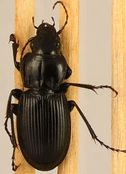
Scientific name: Cyclotrachelus torvus
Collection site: Northern Great Plains Research Laboratory NEON (NOGP), plot NOGP_012